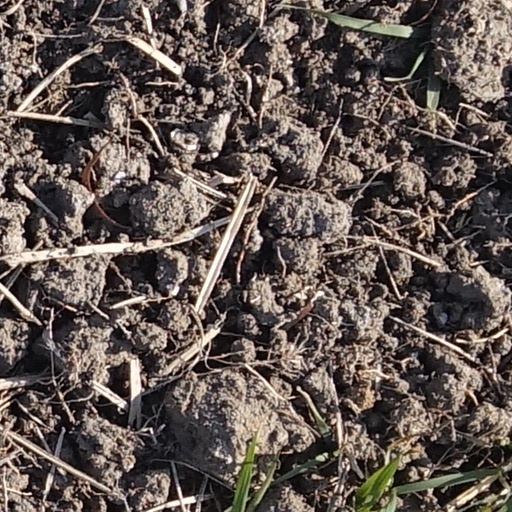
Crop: wheat